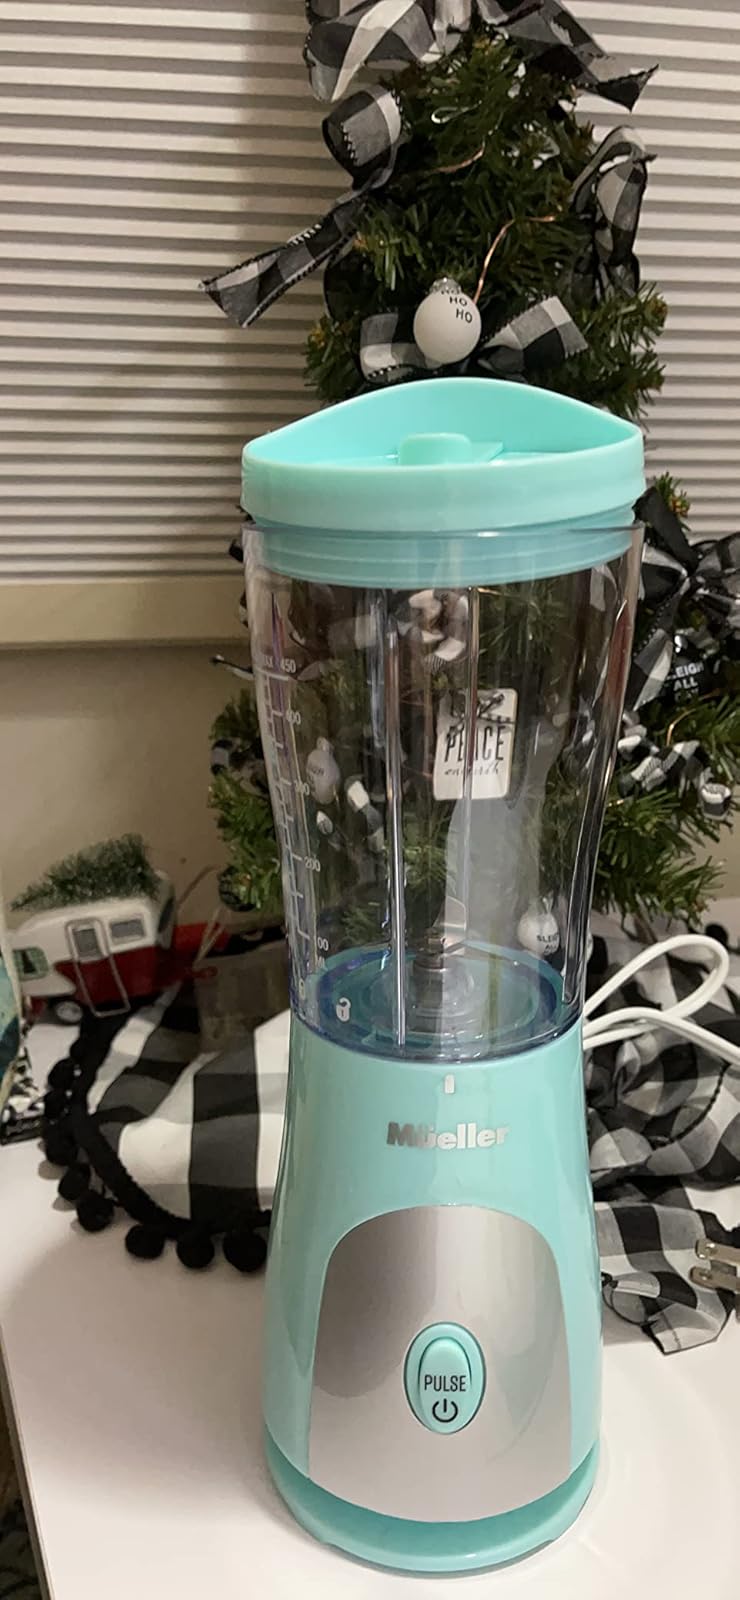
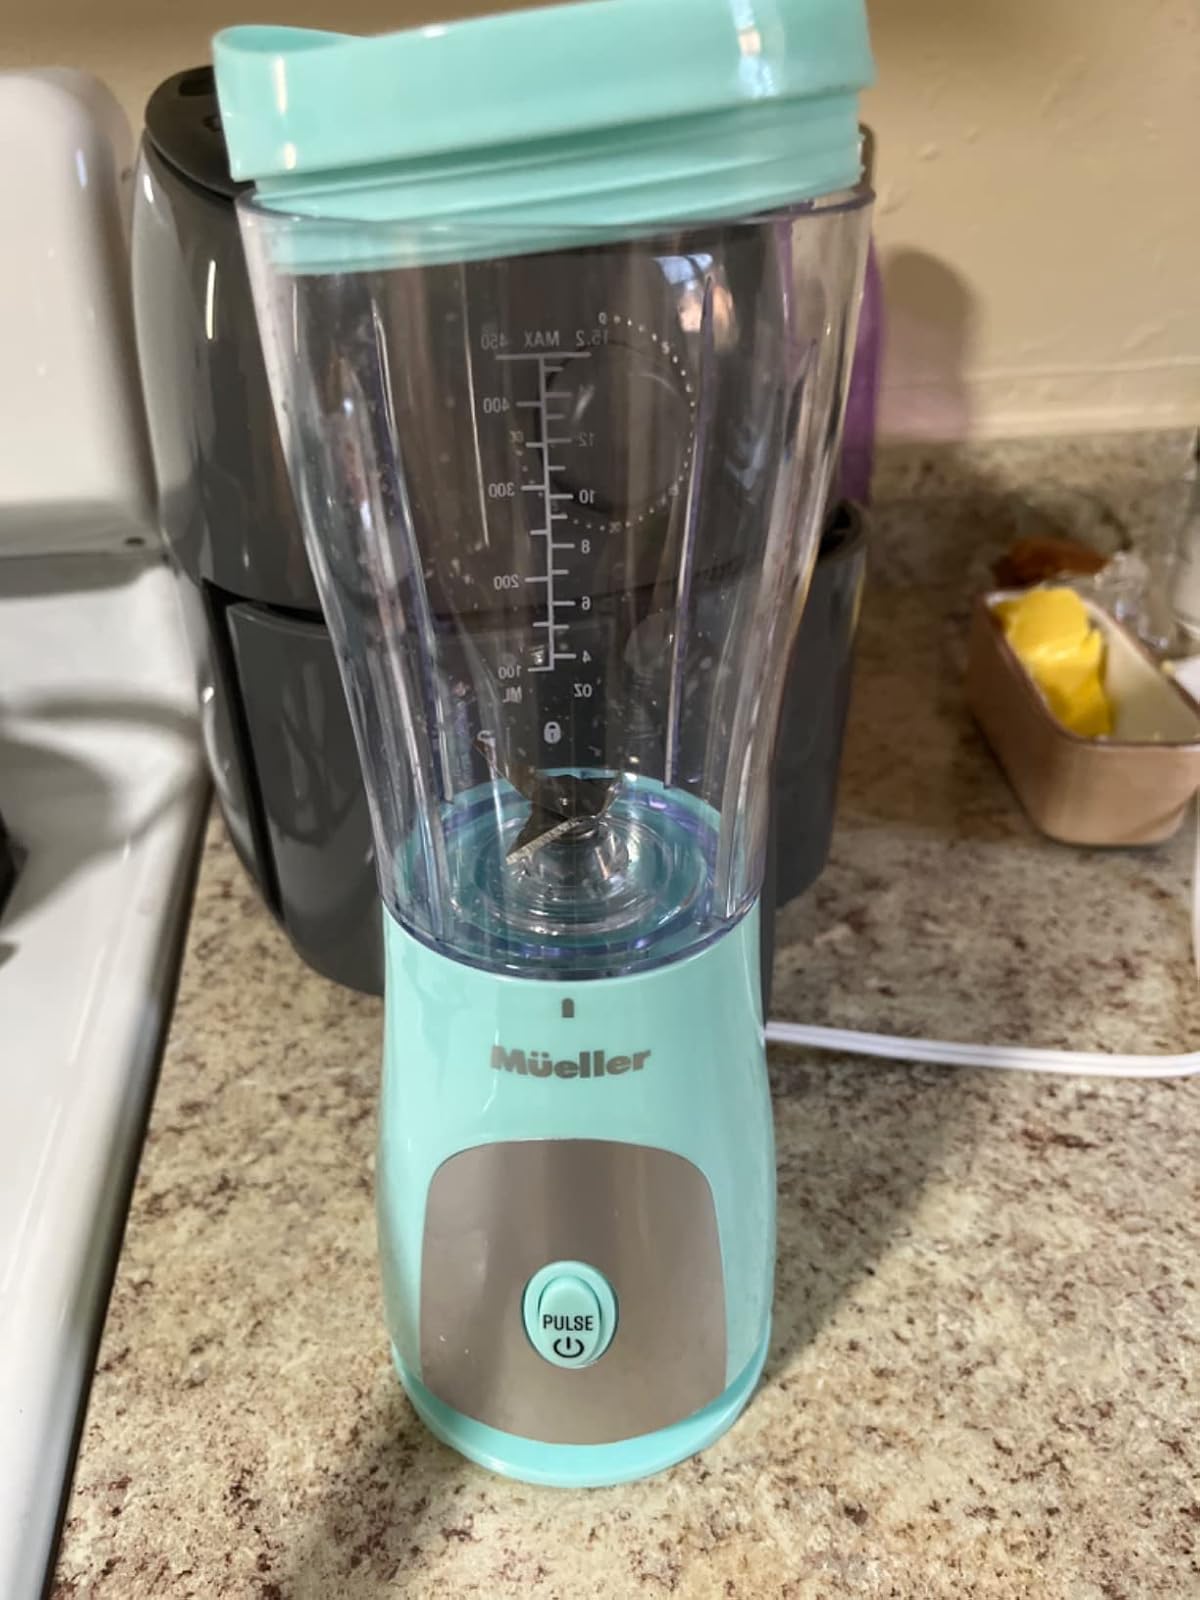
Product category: items_blender
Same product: yes